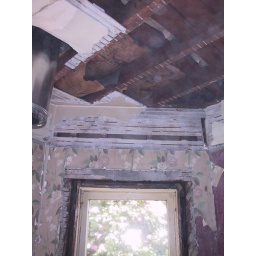
Newspapers from twenty years after the building of the house were between the floorboards in the bay window and rafters.